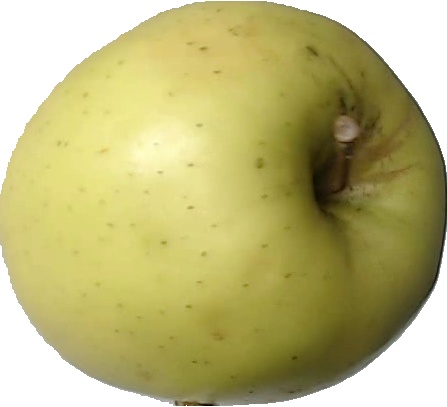
Label: apple_golden_2